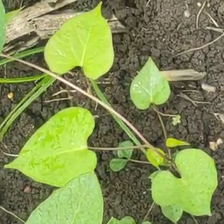
Weed species: Obscure_morning _glory(Ipomoea obscura)